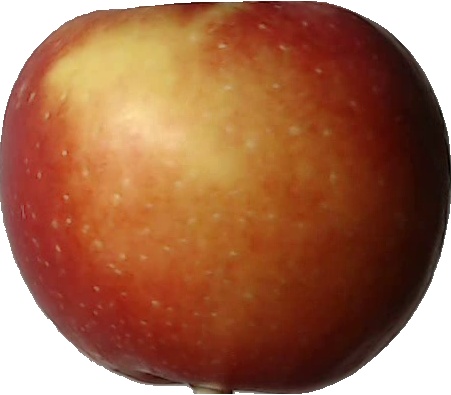
Label: apple_braeburn_1